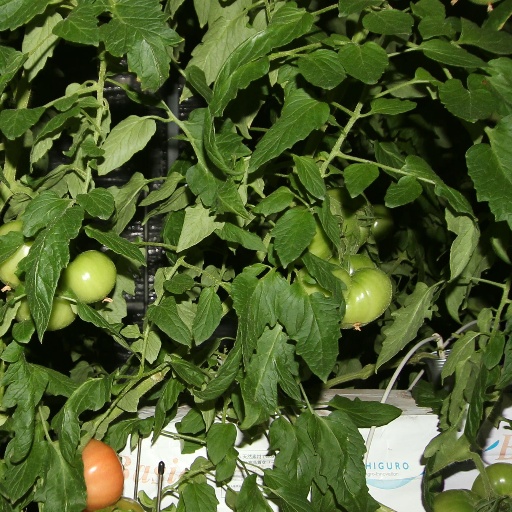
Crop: tomato